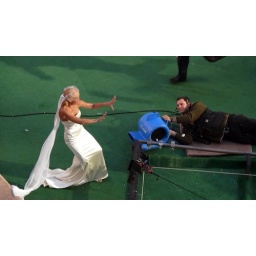
Fantastic Four movie shoot in Vancouver taken from my office window